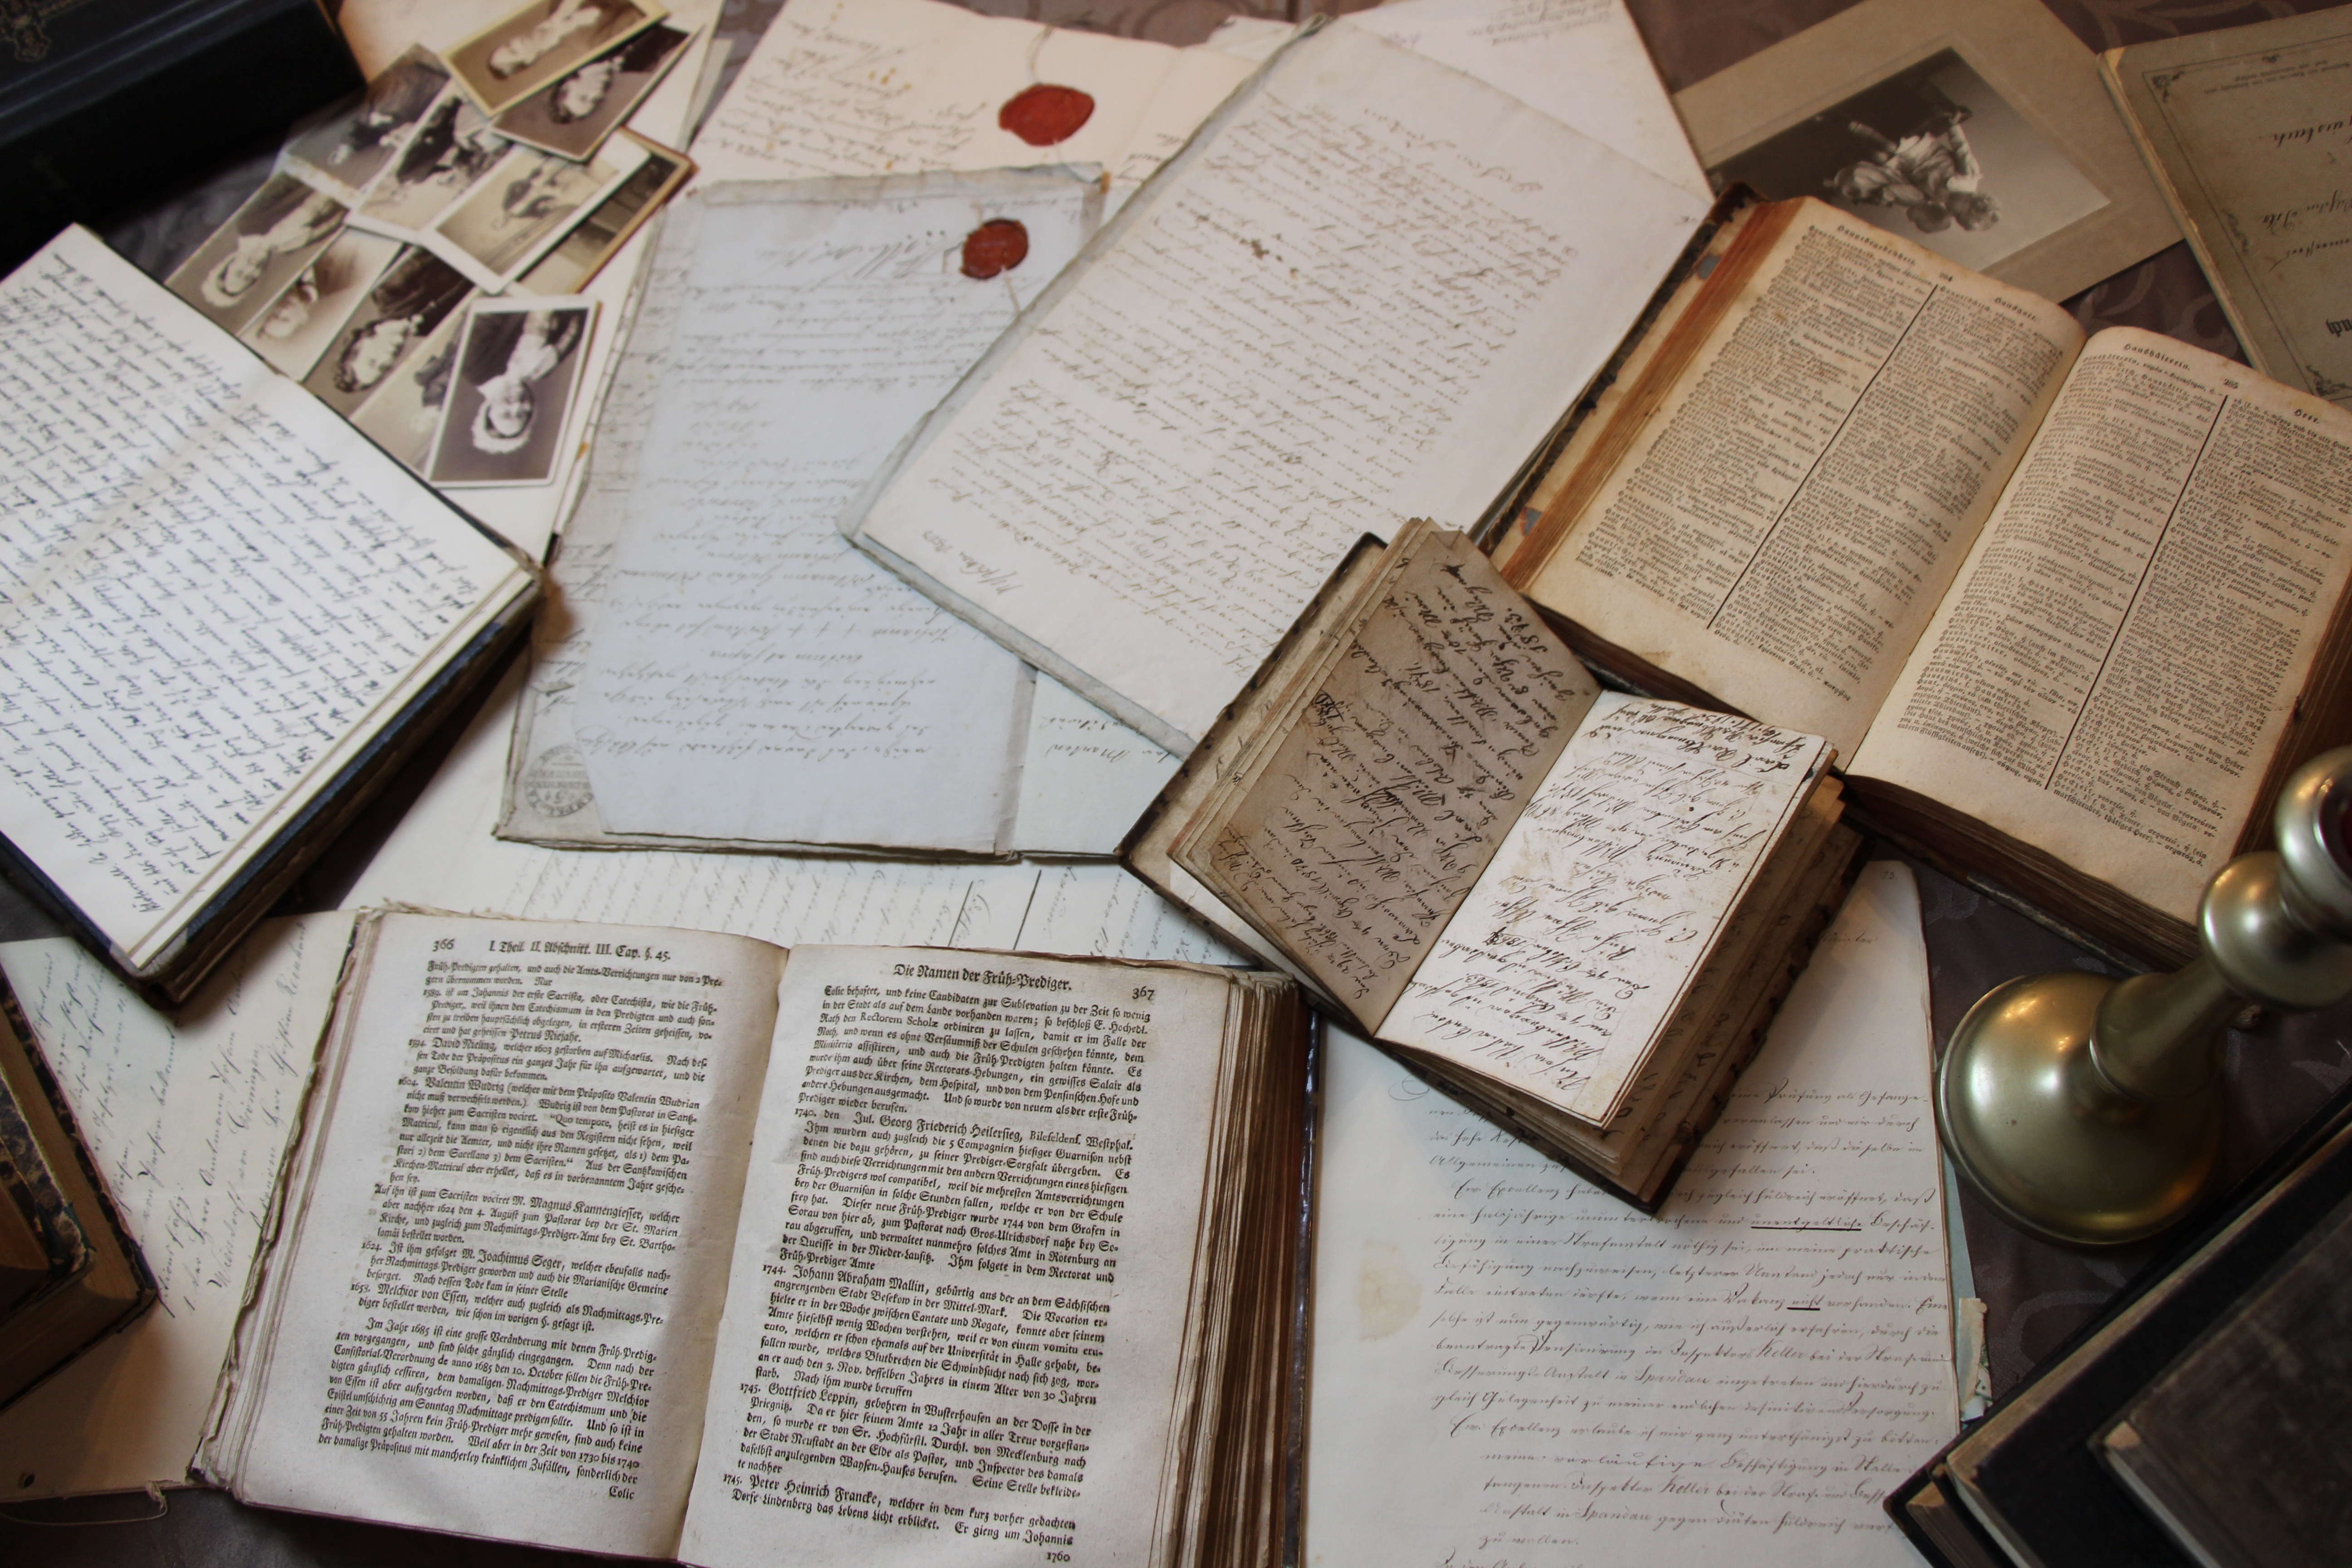
writing, wood, paper, font, art, old books